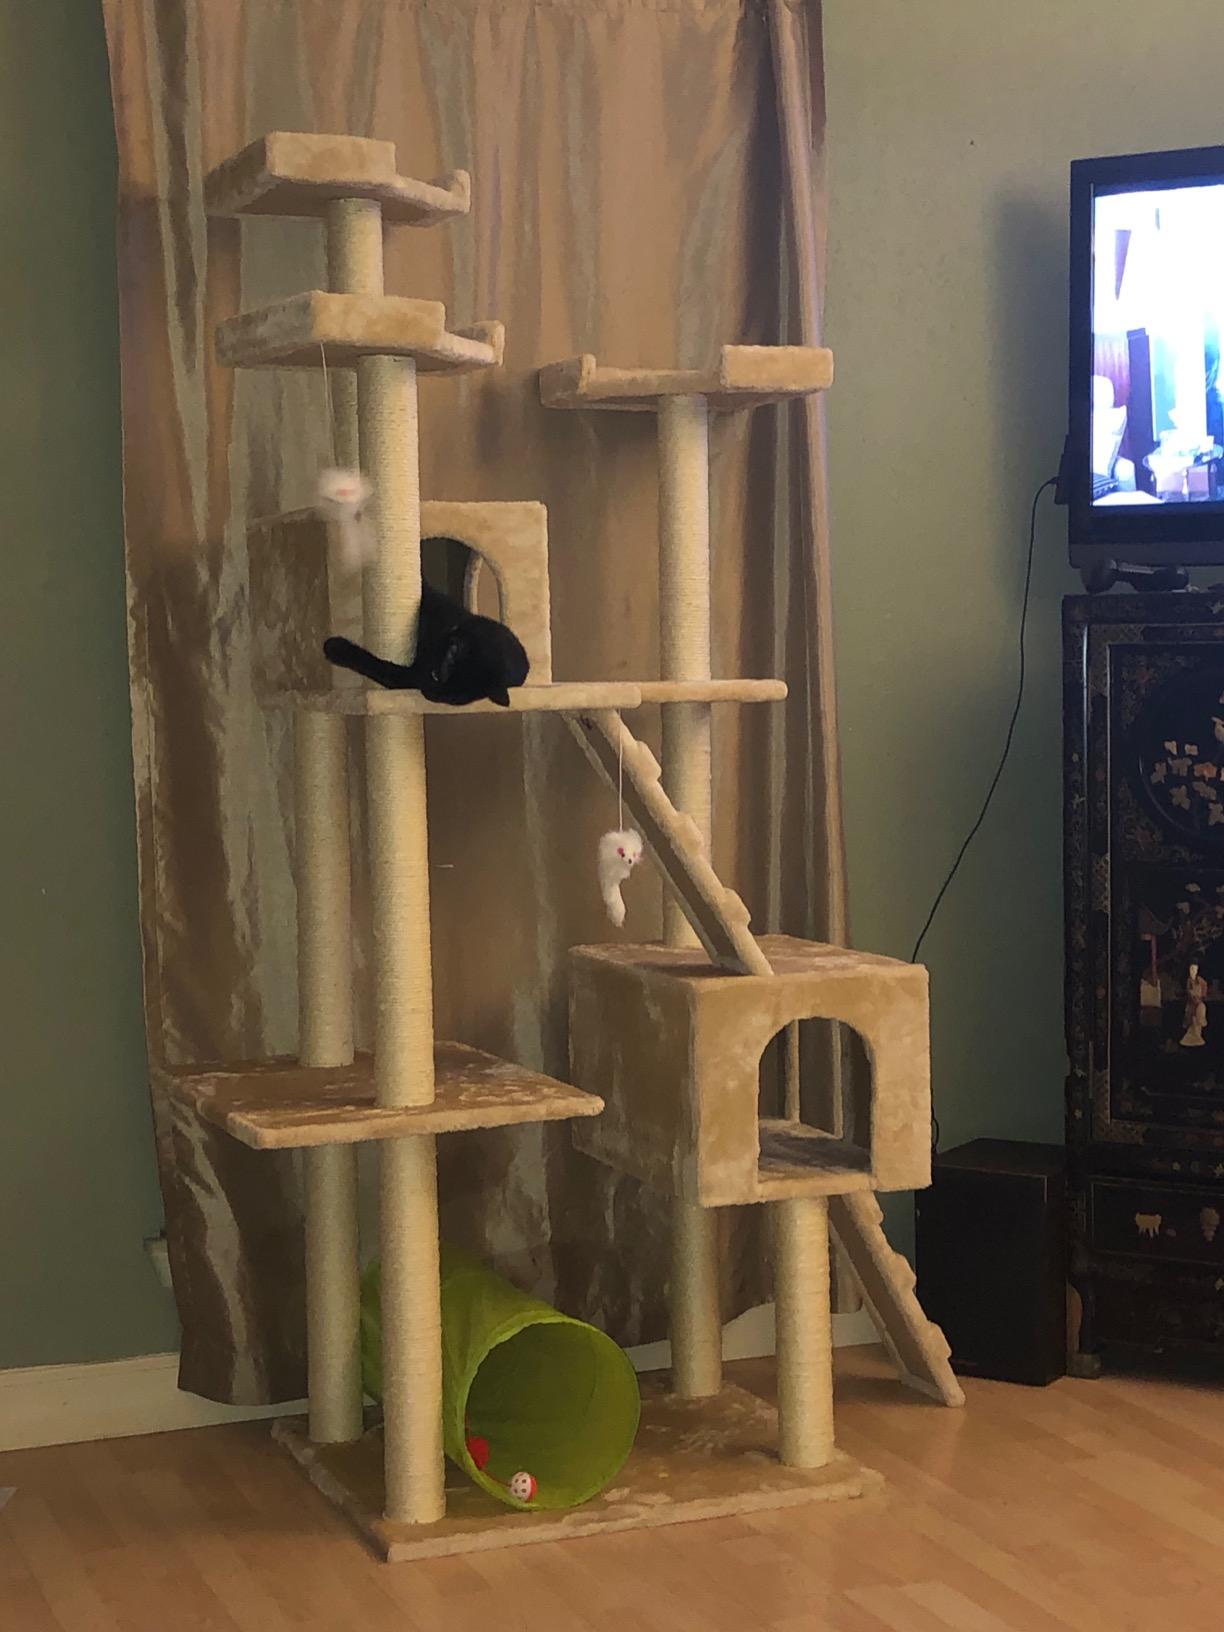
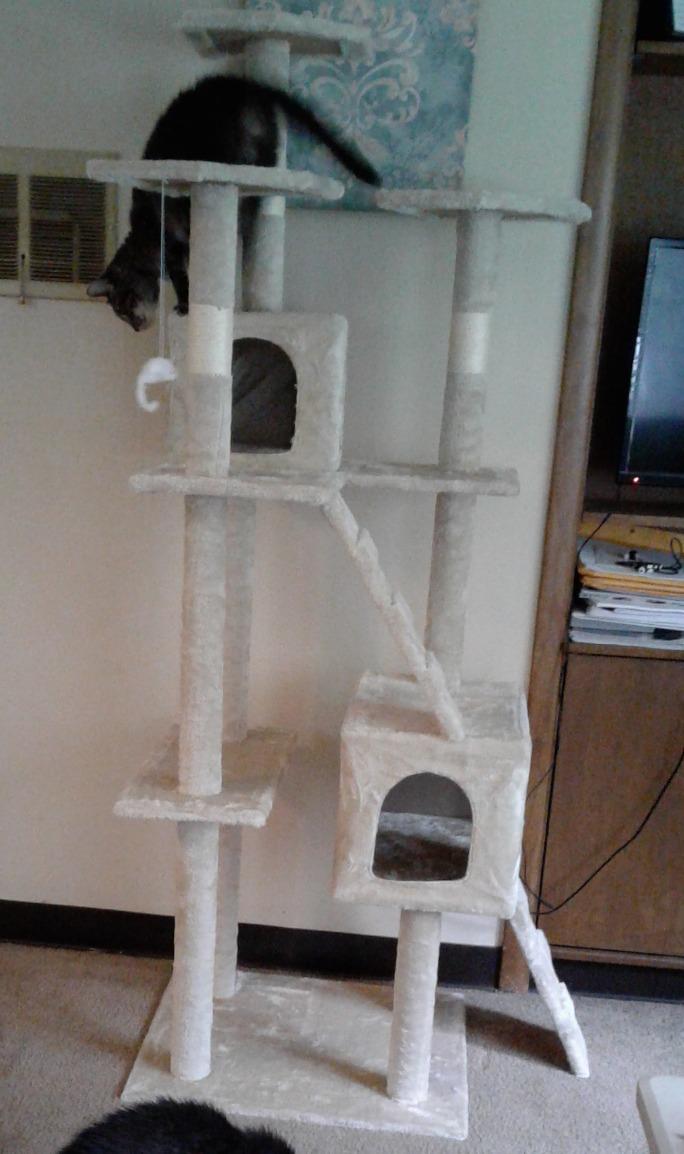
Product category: items_cat tree
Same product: yes